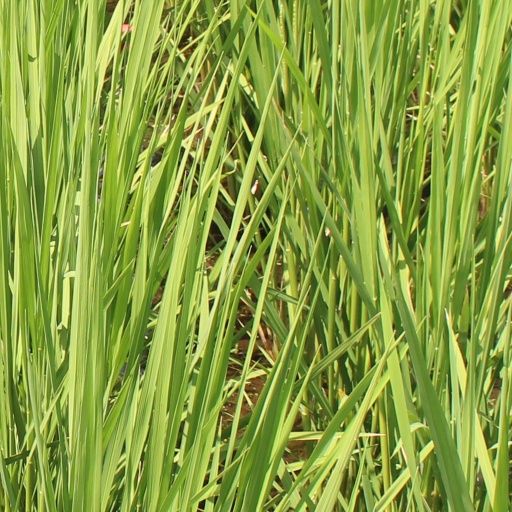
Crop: rice